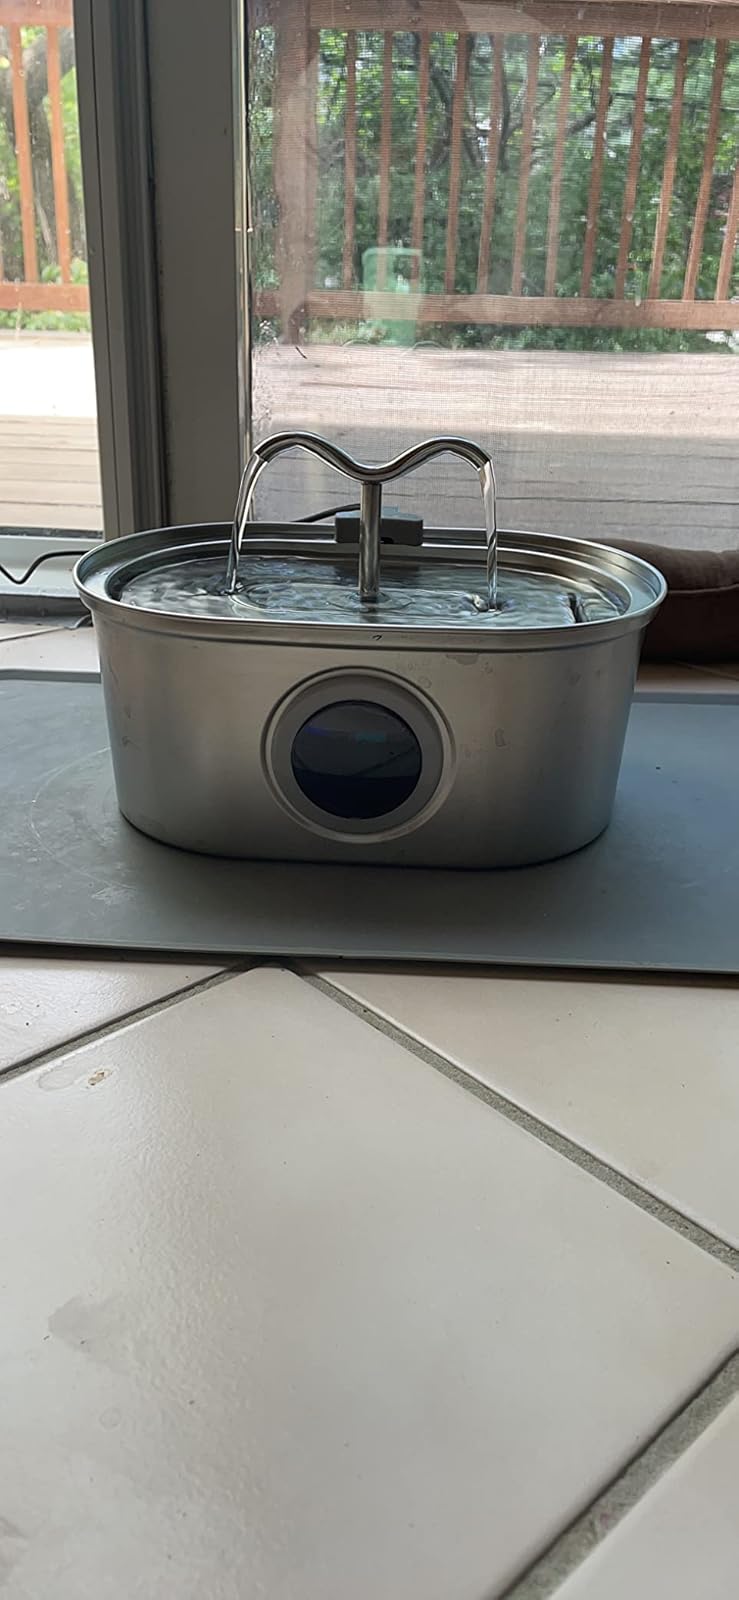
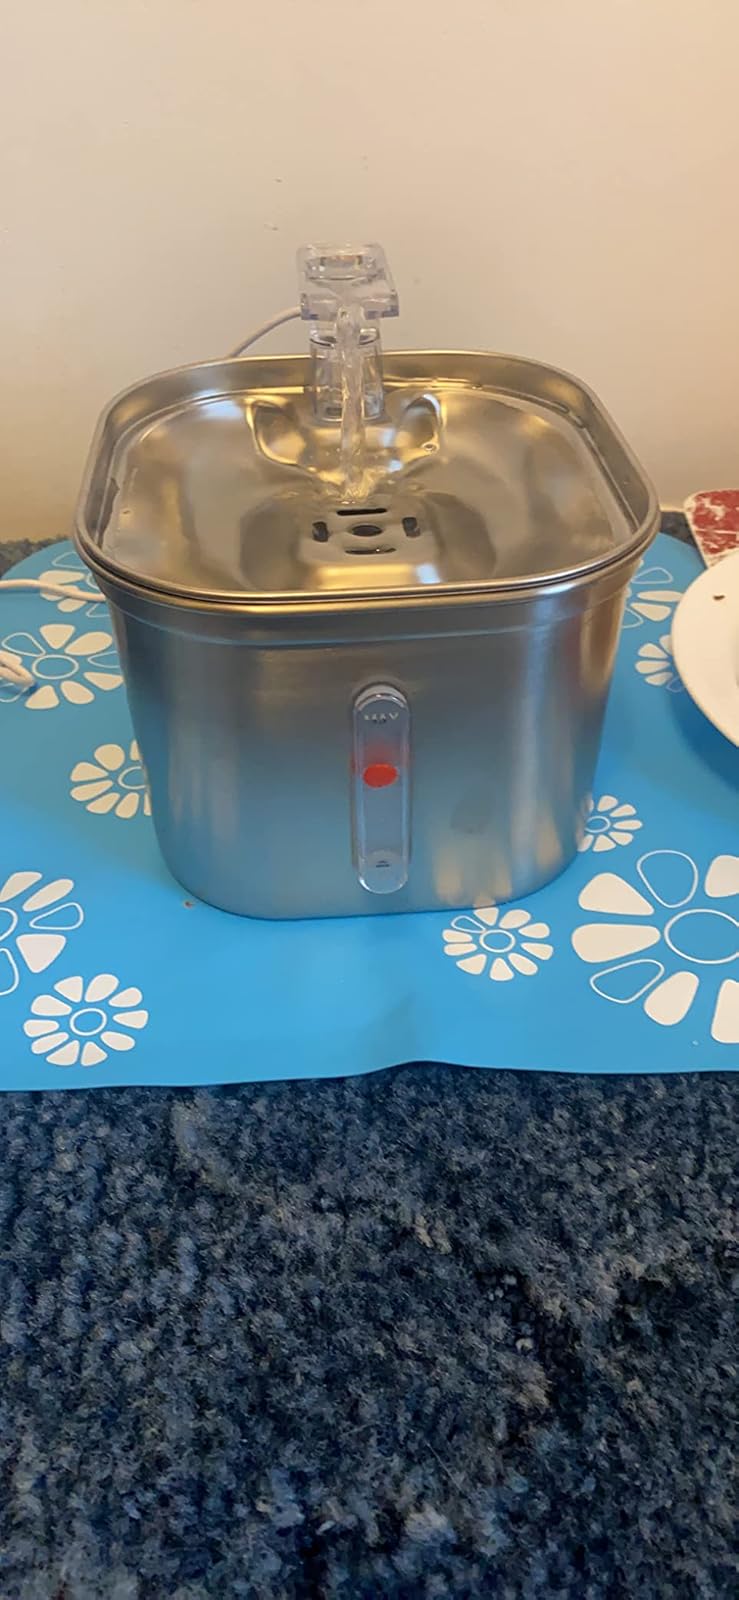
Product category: items_bowl
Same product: no